Lysander Spooner

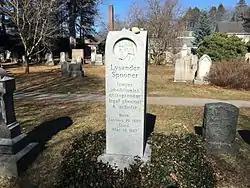
Spooner is interred in the historic Forest Hills Cemetery in Boston, Massachusetts.

Spooner argued that "almost all fortunes are made out of the capital and labour of other men than those who realize them. Indeed, except by his sponging capital and labour from others". Spooner defended the Millerites, who stopped working because they believed the world would soon end and were arrested for vagrancy.